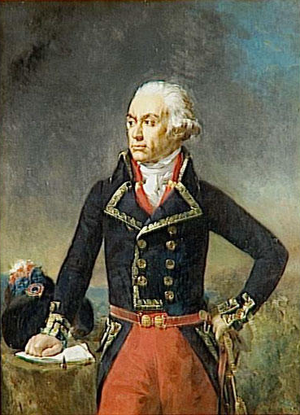
Cet article liste les personnalités liées à Cambrai.
La révolution liégeoise est la période qui va de 1789 à 1795, et qui entraîne la disparition de la principauté de Liège après huit siècles d'existence.